Rudolf Hess

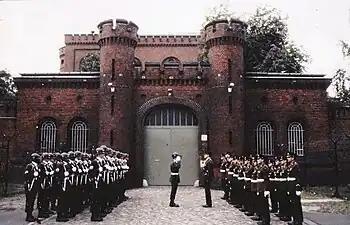
Changing of the guard at Spandau Prison, mid-1980s

Two Spitfires of No. 72 Squadron RAF, No. 13 Group RAF that were already in the air were sent to attempt an interception, but failed to find the intruder. A third Spitfire sent from Acklington at 22:20 also failed to spot the aircraft; by then, it was dark and Hess had dropped to an extremely low altitude, so low that the volunteer on duty at the Royal Observer Corps (ROC) station at Chatton was able to correctly identify it as a Bf 110, and reported its altitude as . Tracked by additional ROC posts, Hess continued his flight into Scotland at high speed and low altitude, but was unable to spot his destination, Dungavel House, so he headed for the west coast to orient himself and then turned back inland. At 22:35, a Boulton Paul Defiant sent from No. 141 Squadron RAF based at Ayr began pursuit. Hess was nearly out of fuel, so he climbed to and parachuted out of the plane at 23:06. He injured his foot, either while exiting the aircraft or when he hit the ground. The aircraft crashed at 23:09, about west of Dungavel House, the Duke of Hamilton's home. Hess would have been closer to his destination had he not had trouble exiting the aircraft. Hess's biographers Roger Manvell and Heinrich Fraenkel considered the flight to have been "the proudest technical achievement of Hess's life."